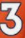
Number: 3